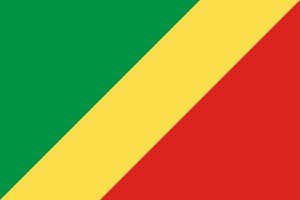
Republikken Congos flag
Republikken Congos nuværende flag
Republikken Congos flag blev oprindelig taget i brug 20. november 1959, da landet opnåede uafhængighed fra Frankrig. Flaget består af tre diagonale striber i de traditionelle pan-afrikanske farver grønt, gult og rødt. Striberne går opover mod højre, og den gule stribe i midten er smallere end den grønne øverst og den røde nederst. Grønt symboliserer naturen, gult naturrigdommene og rødt symboliserer menneskenes blod.